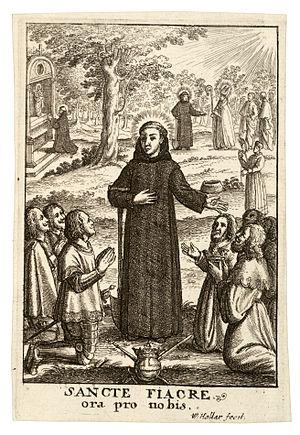
Fiacre, est un moine herboriste anachorète. Irlandais de noble origine, qui fonda auprès de Meaux un monastère épiscopal, où il fut enseveli.